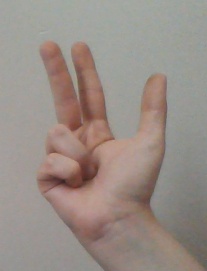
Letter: al